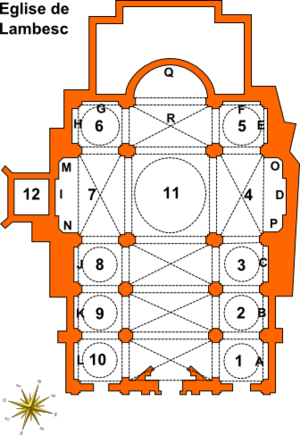
Plan de l'église Notre-Dame de l'Assomption réalisé avec Inkscape.
L'église Notre-Dame de l’Assomption de Lambesc est une église située à Lambesc dans le département des Bouches-du-Rhône.